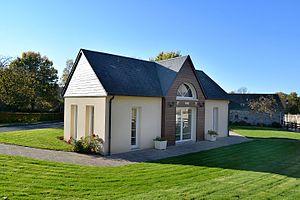
Le Vey (Calvados)
Le Vey est une commune française, située dans le département du Calvados en région Normandie, peuplée de 117 habitants.